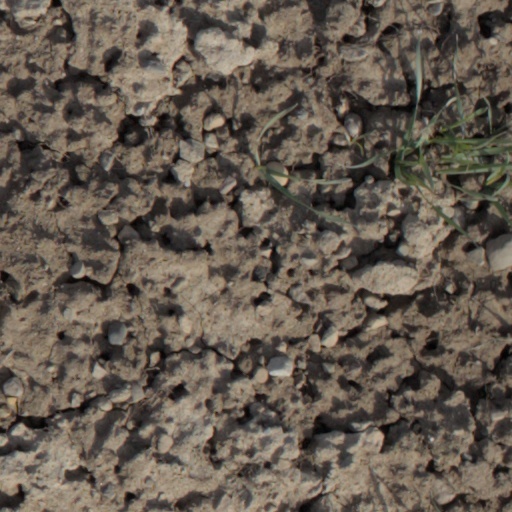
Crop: wheat